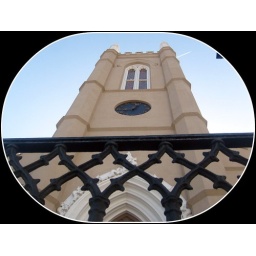
clock tower of episcopal church in historic downtown wilmington north carolina